Tradition Lake

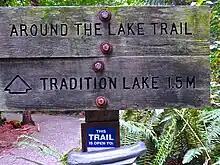
Sign for the trail

The main access to the lake is via the popular Around the Lake Trail. This interpretive trail encircles the lake and provides several viewing opportunities. The loop begins at the High Point trailhead, just off I-90. It has many interpretive signs about the area's diverse wildlife.